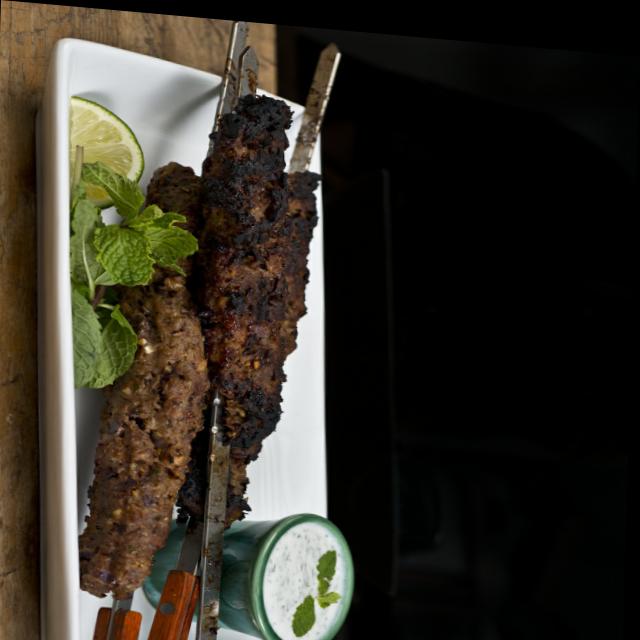
Dish: kebab